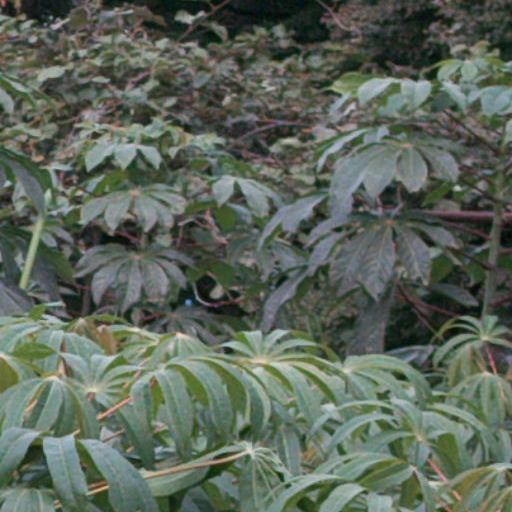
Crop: cassava